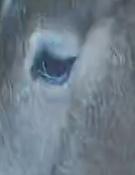
Face region: eyes (orbital_tightening_and_eye_area)
Pain indicator: not_present